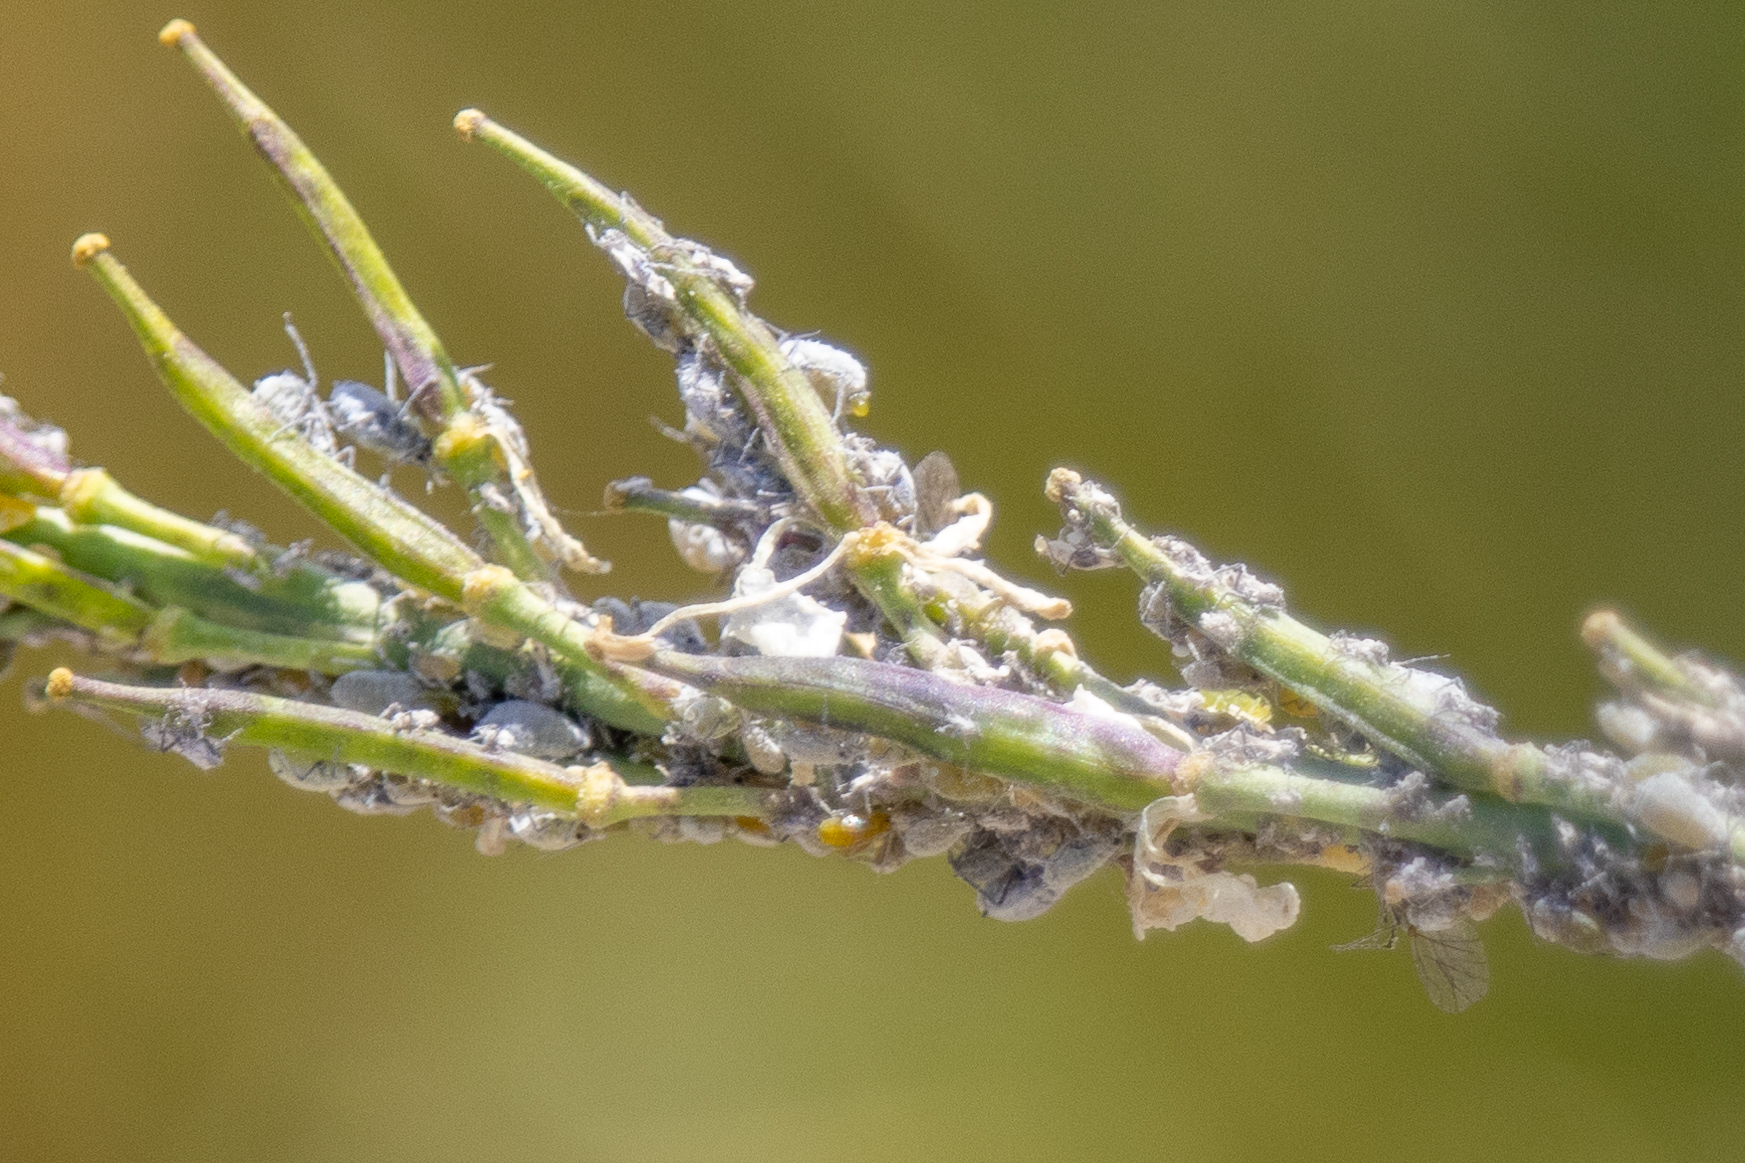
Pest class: cabbage_aphid